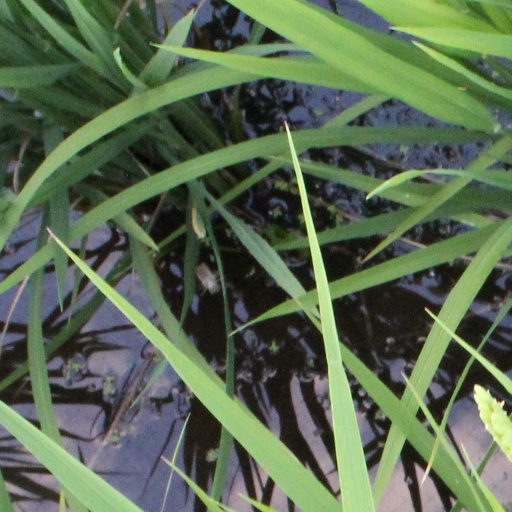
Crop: rice